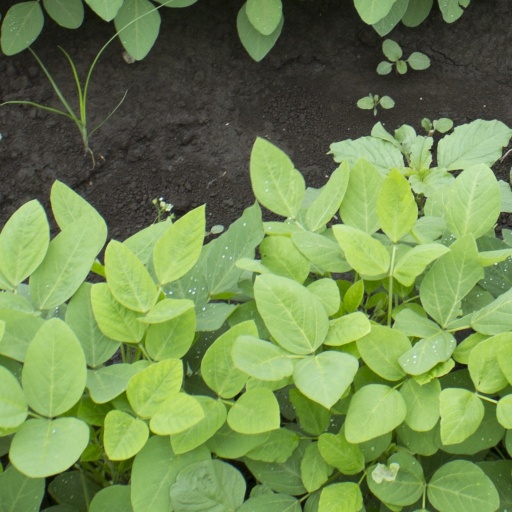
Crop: soybean